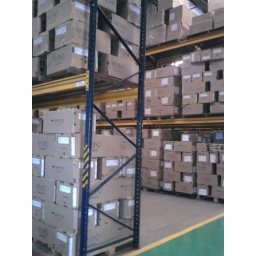
boxes of shoes in a warehouse